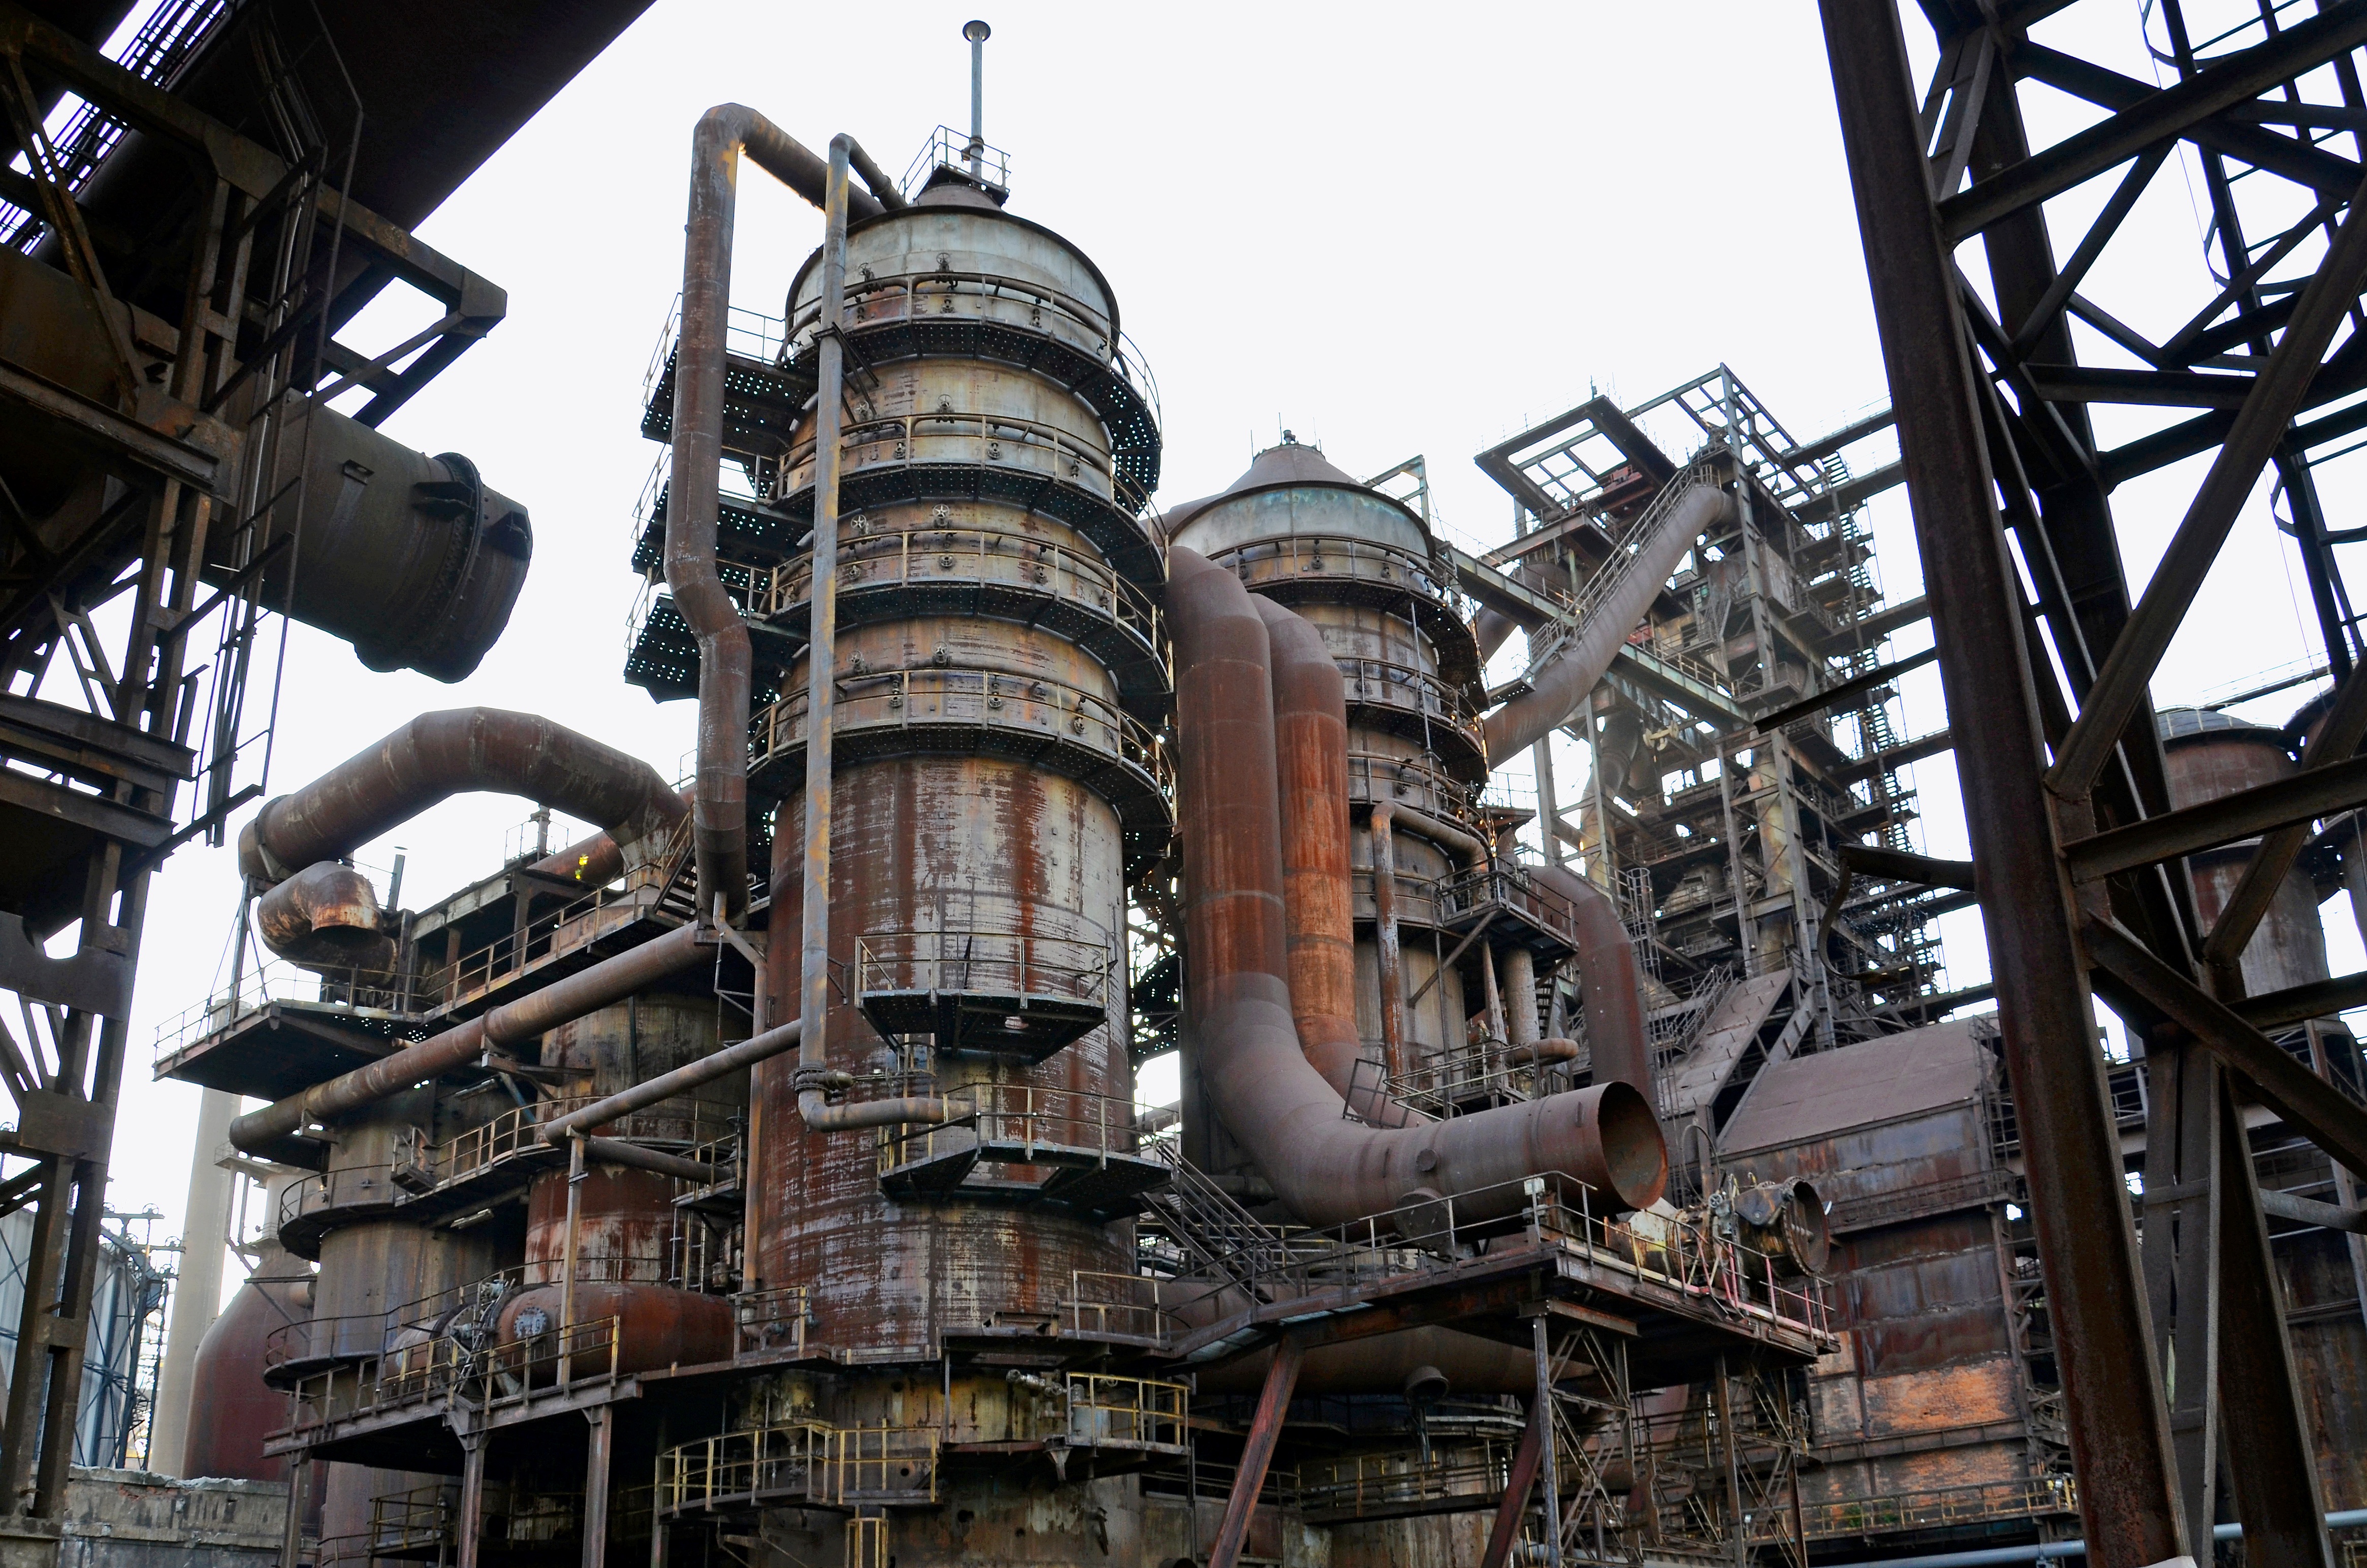
hut, factory, industry, iron, iron ore, ostrava, vysok pec, melting iron, the production of iron